Sinéad Mulvey

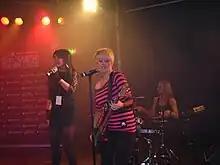

Sinéad Mulvey (born 22 January 1988) is an Irish singer and flight attendant. Alongside Black Daisy, she represented her country at the Eurovision Song Contest 2009 with the pop-rock song "Et Cetera". The song was performed in the second semi-final but missed out on qualification to the grand final.